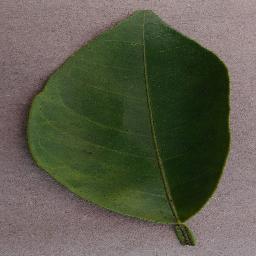
Label: Orange___Haunglongbing_(Citrus_greening)